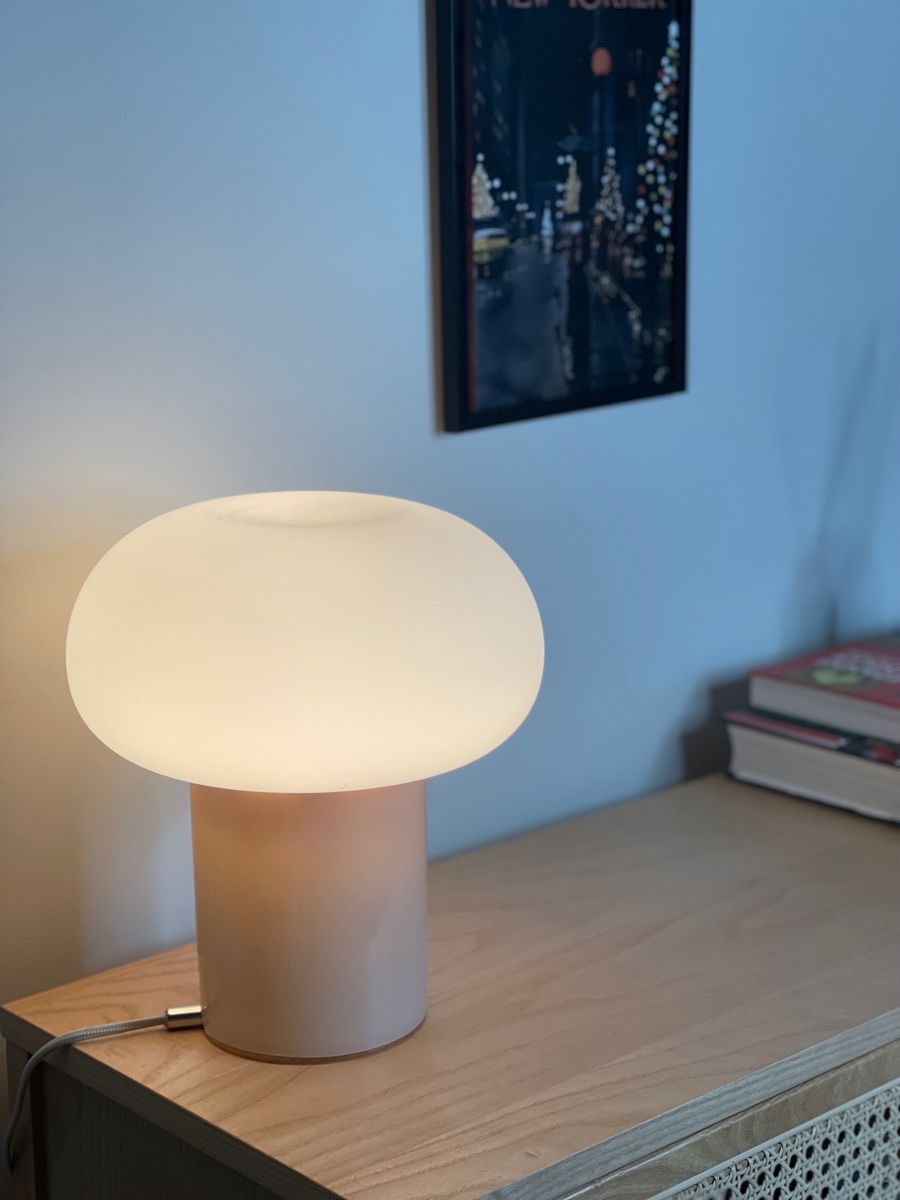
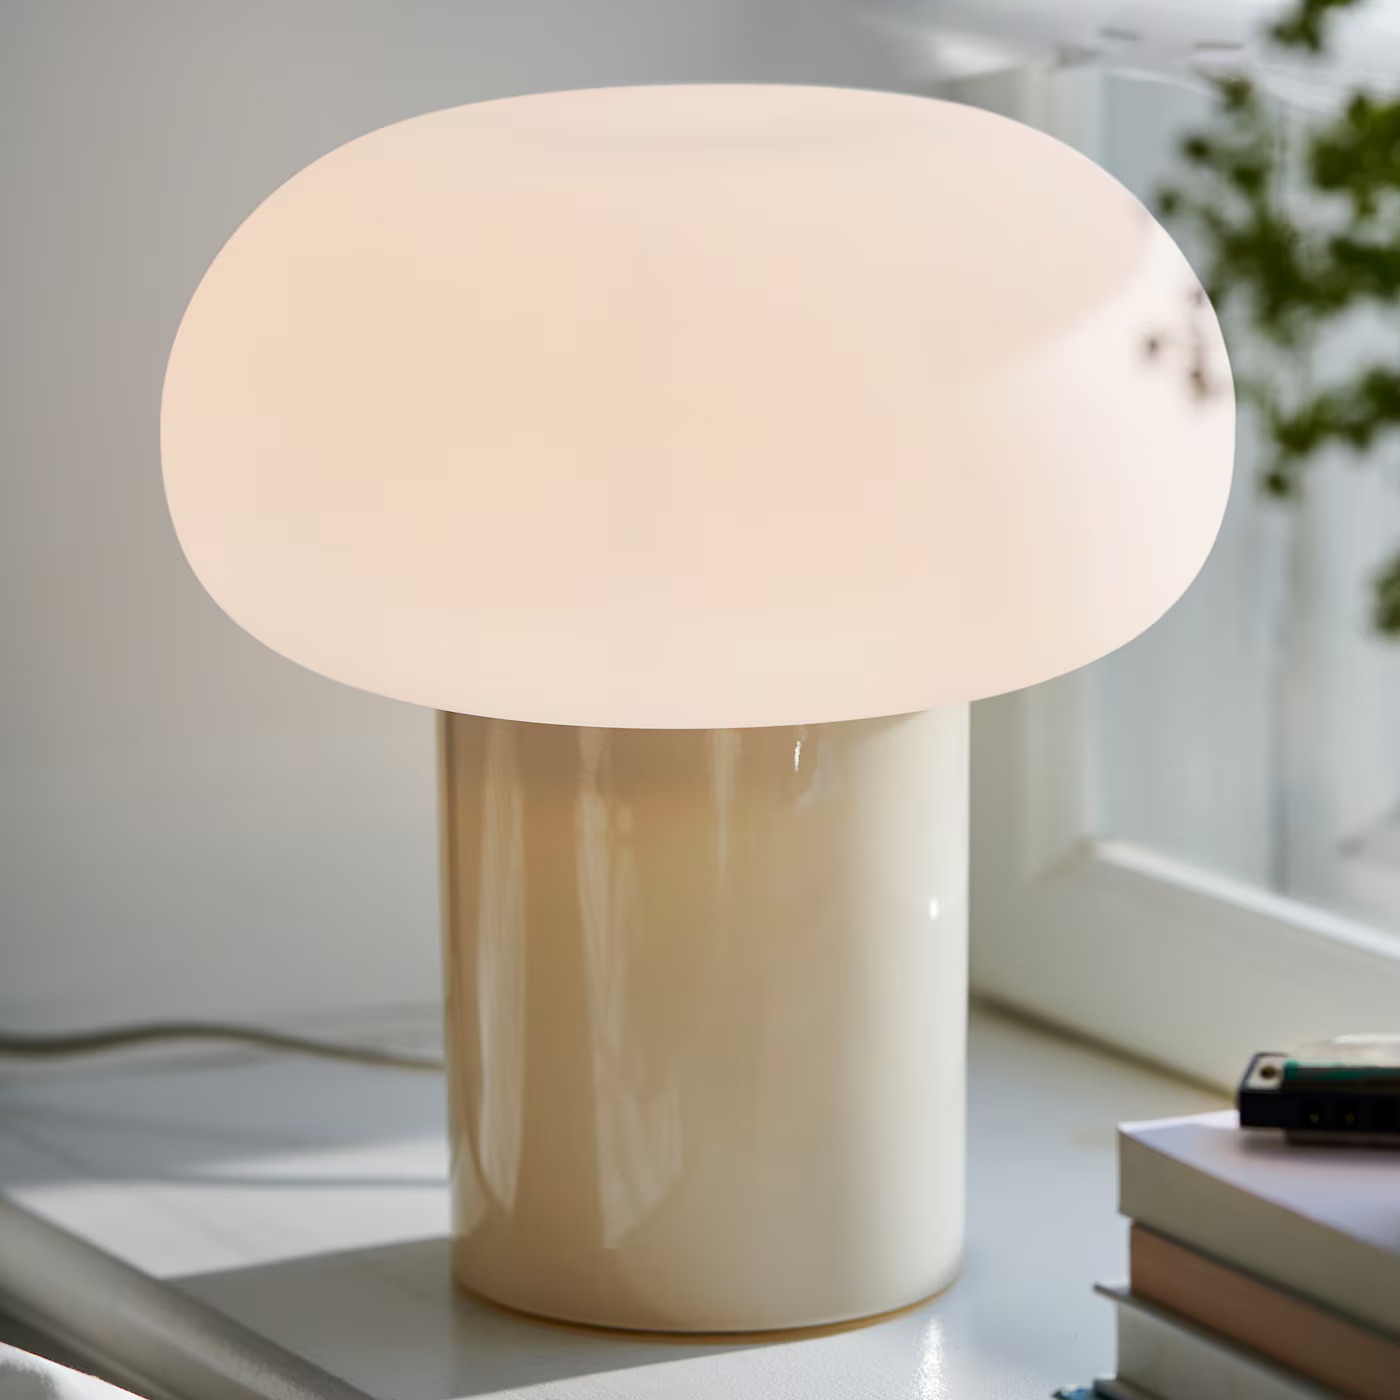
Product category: misc
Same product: yes